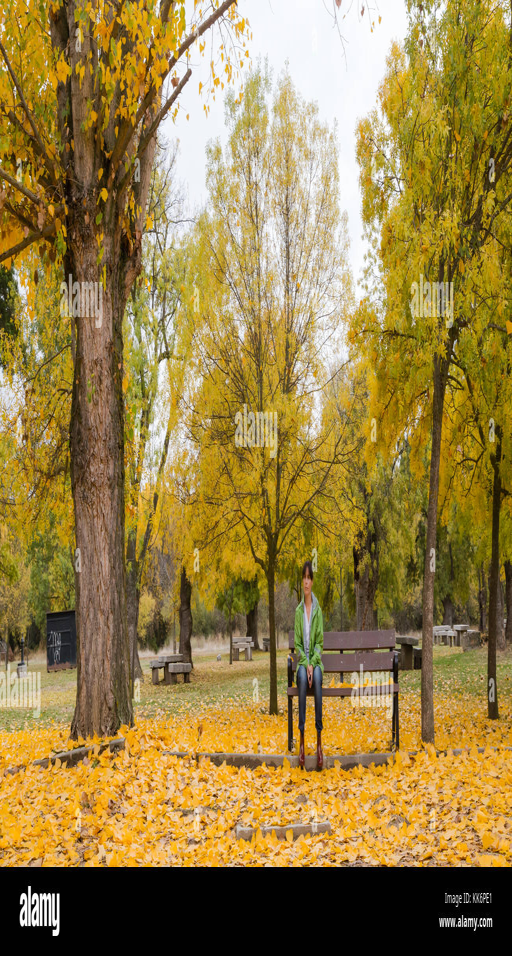
woman sitting on a park bench with yellow leaves falling from trees